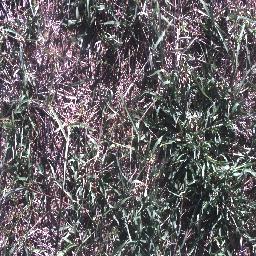
Label: negative